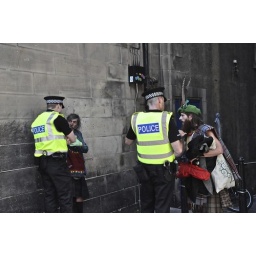
edinburgh international fringe and comedy festival 2009 pretty girl in red mac